Describe the emotion expressed in this image:  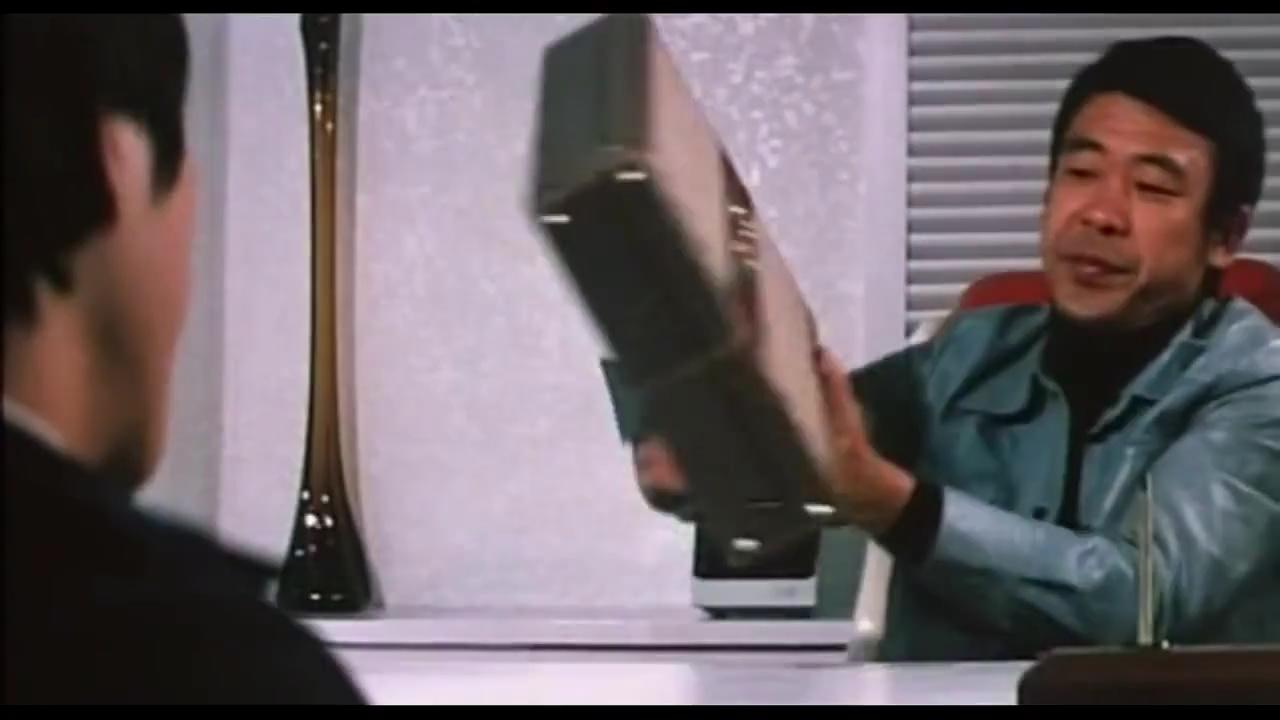
This person displays Suffering, valence and arousal with high intensity.